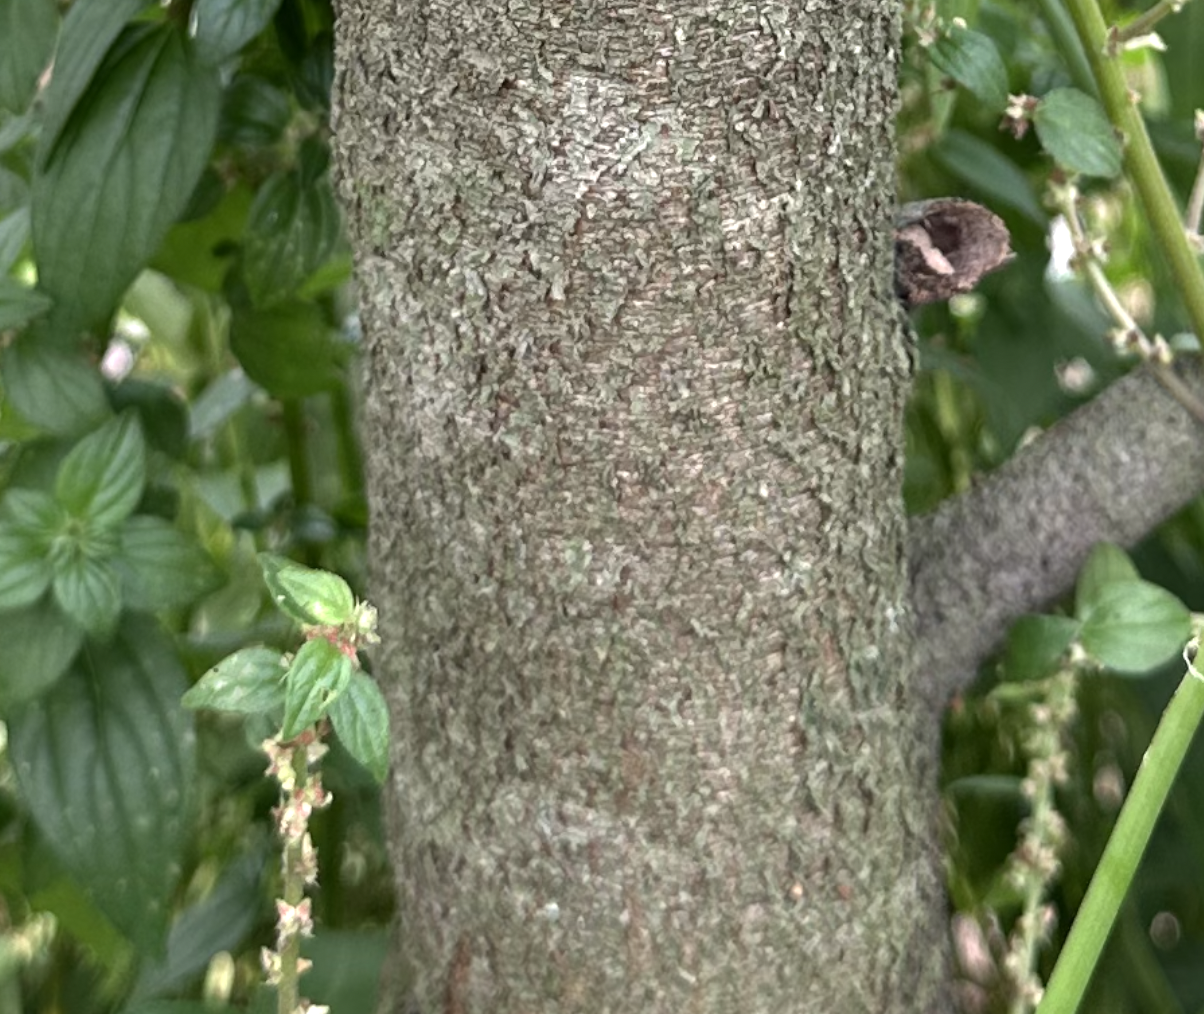
Label: pink_disease